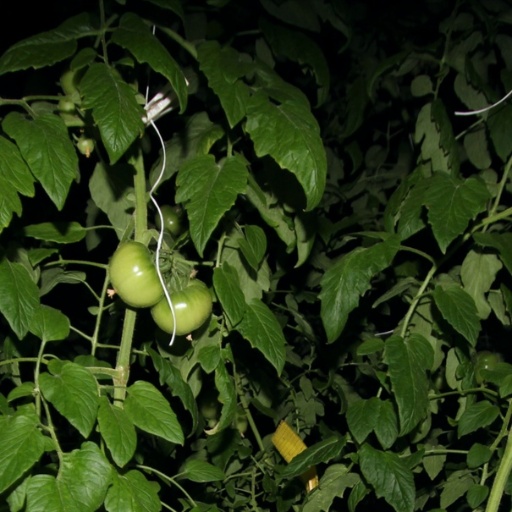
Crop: tomato